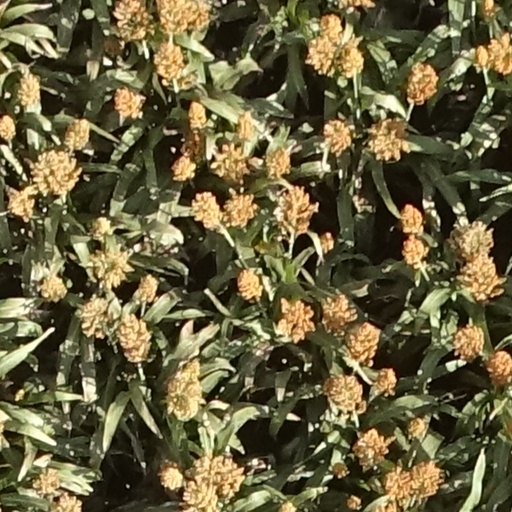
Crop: sorghum